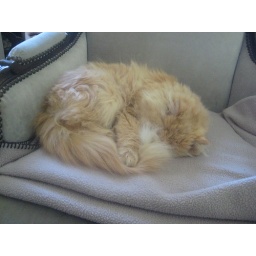
sleeping again, the little persian cat.notice her paw on top of her tail, and face in the tail. how cute!